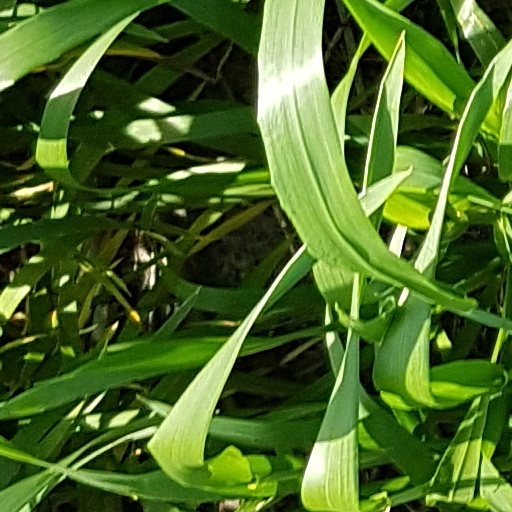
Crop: wheat